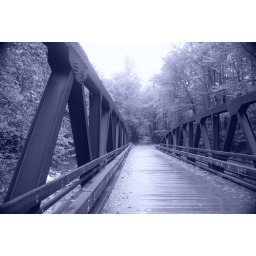
This bridge was on the Balsam Mountain Road a one-way road in the southeast corner of the park.